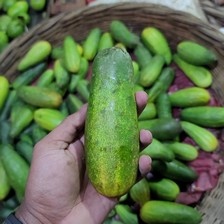
Label: cucumber